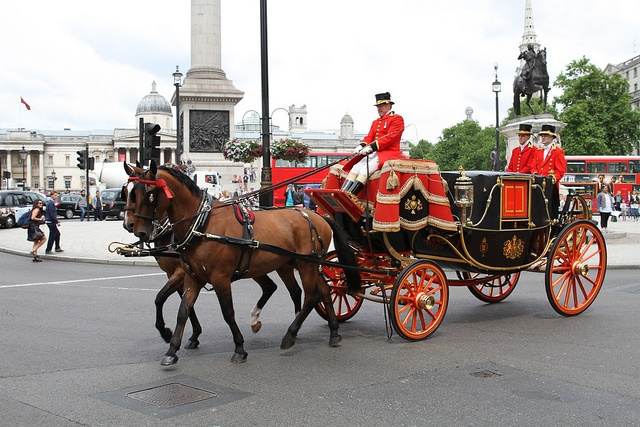
A carriage being led by two horses and three men in red coats and top hats.
Two horses pull a carriage with three men dressed in red on it.
A horse drawn coach is being occupied by royalty costumed men.
A horse drawn carriage with three men riding on it's back.
A street scene with horses pulling a large carriage.